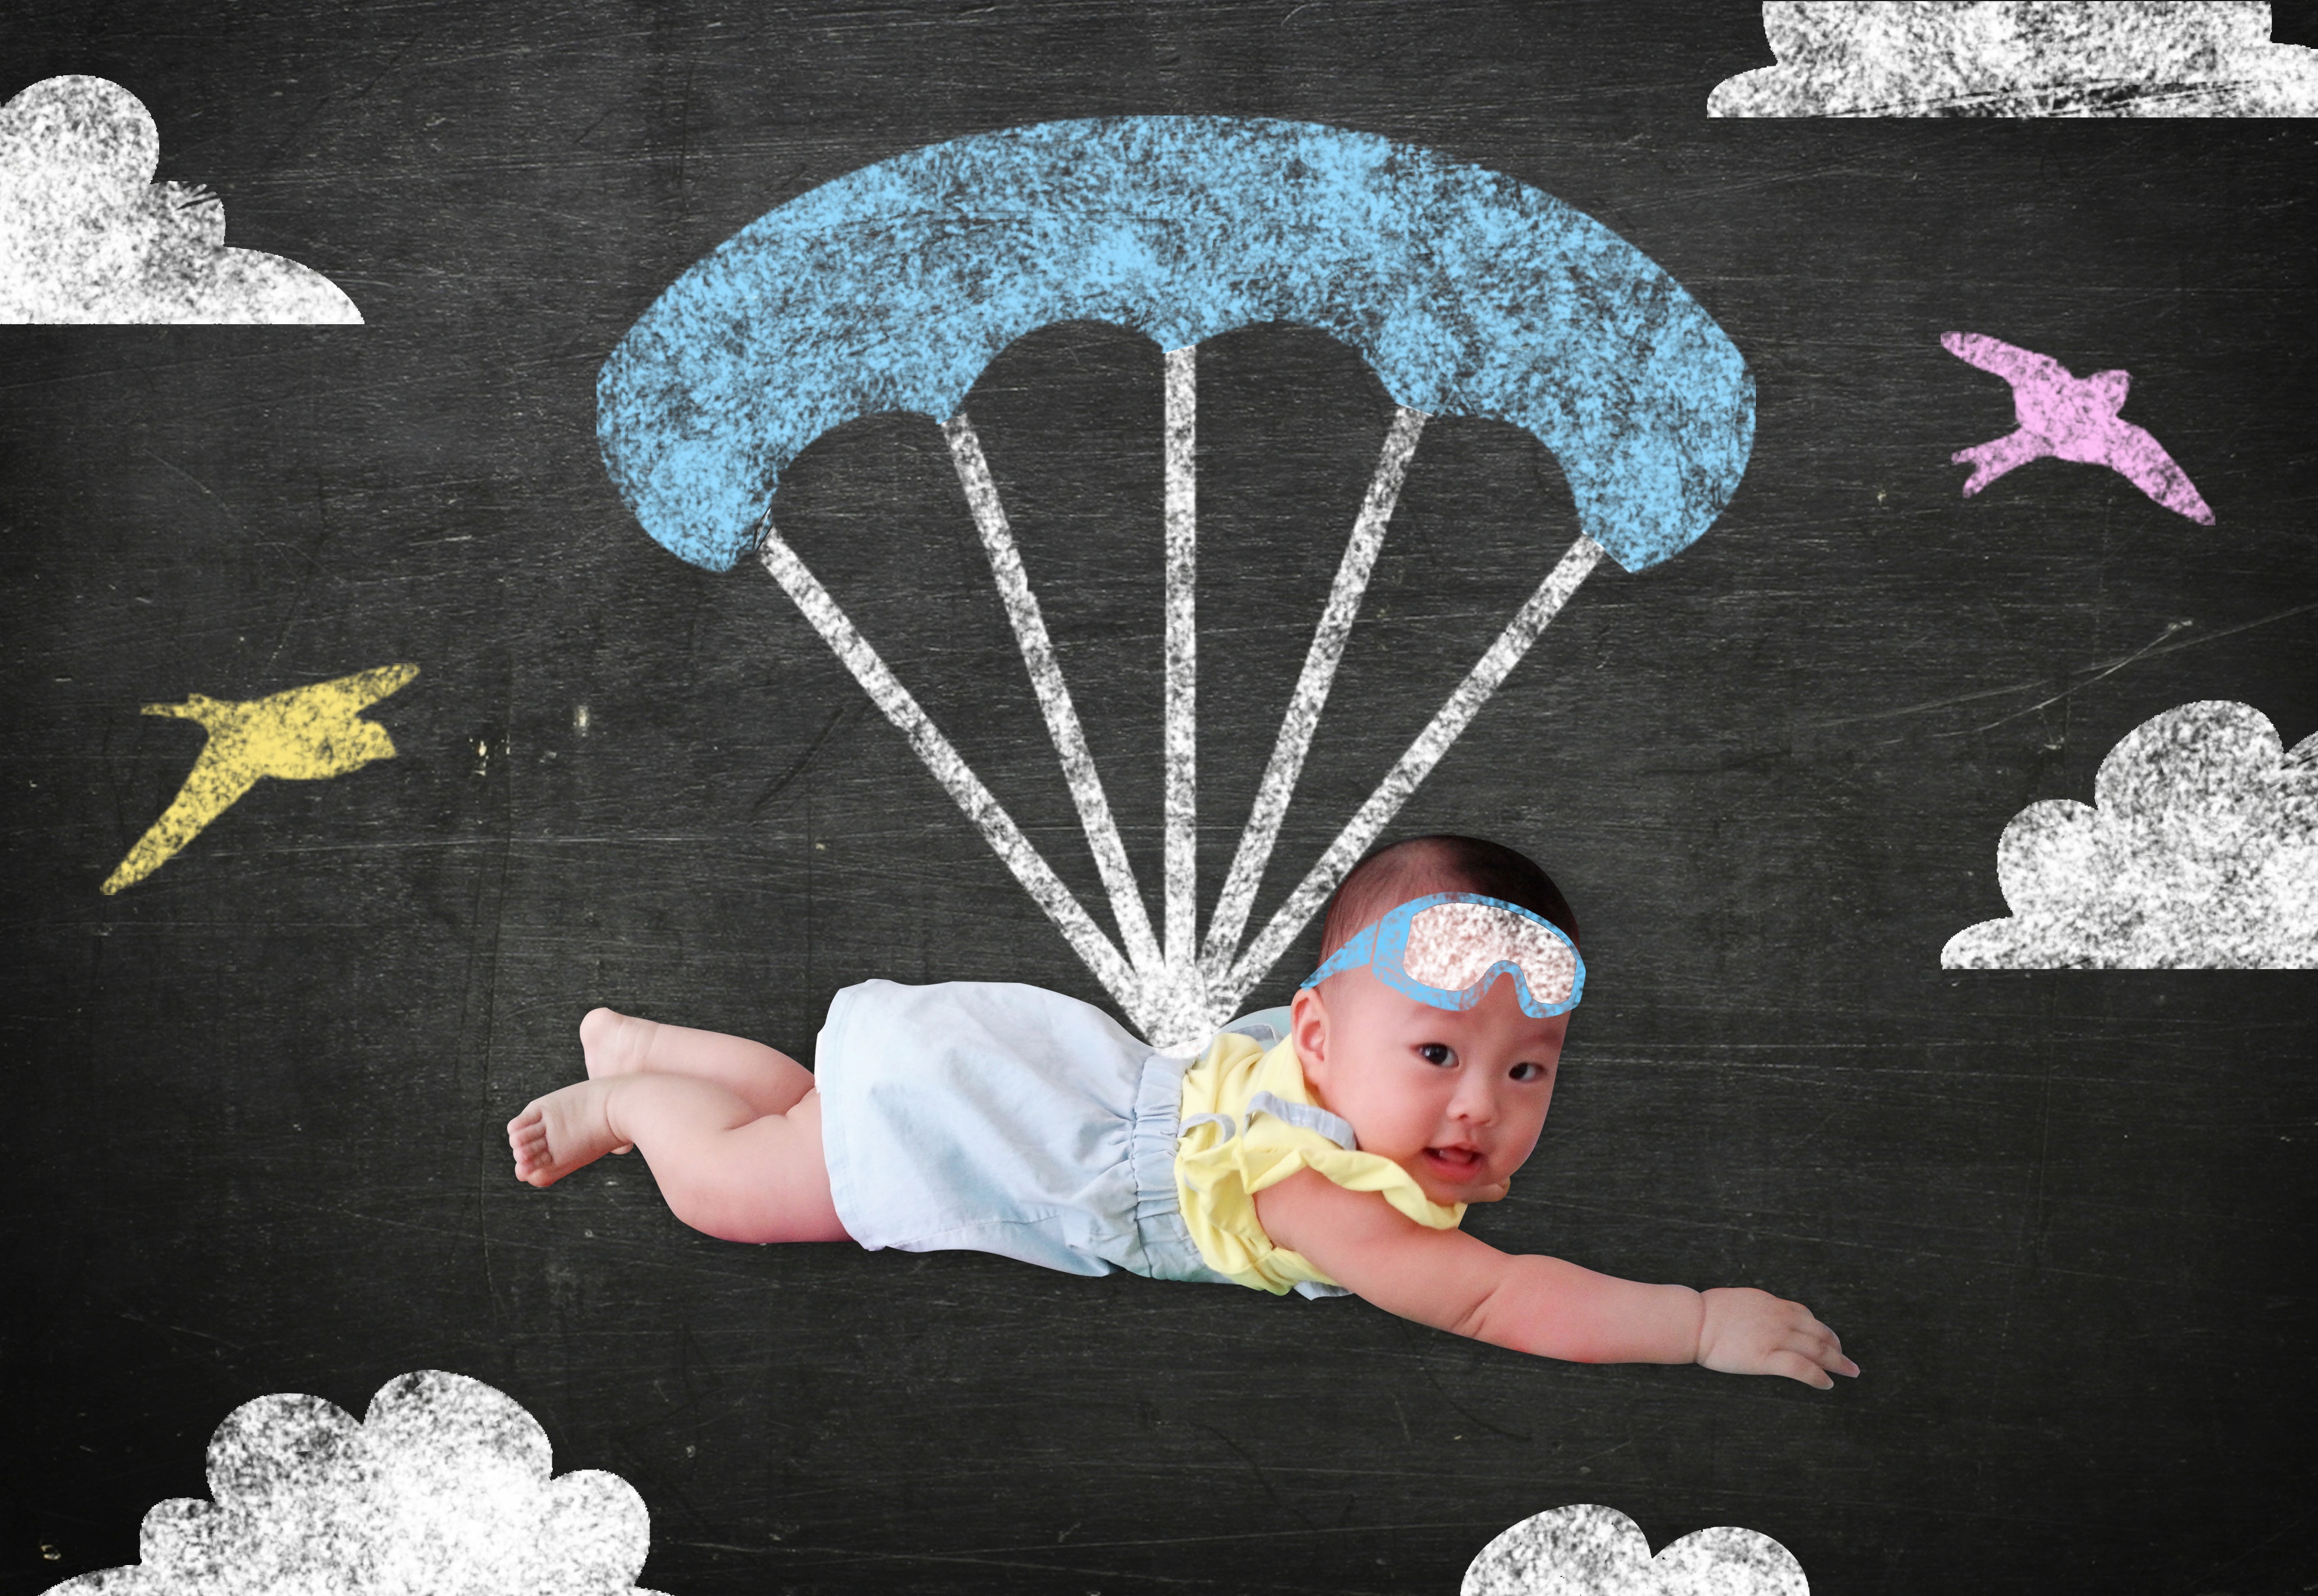
parachute, skydiving, art, illustration, album cover, for du